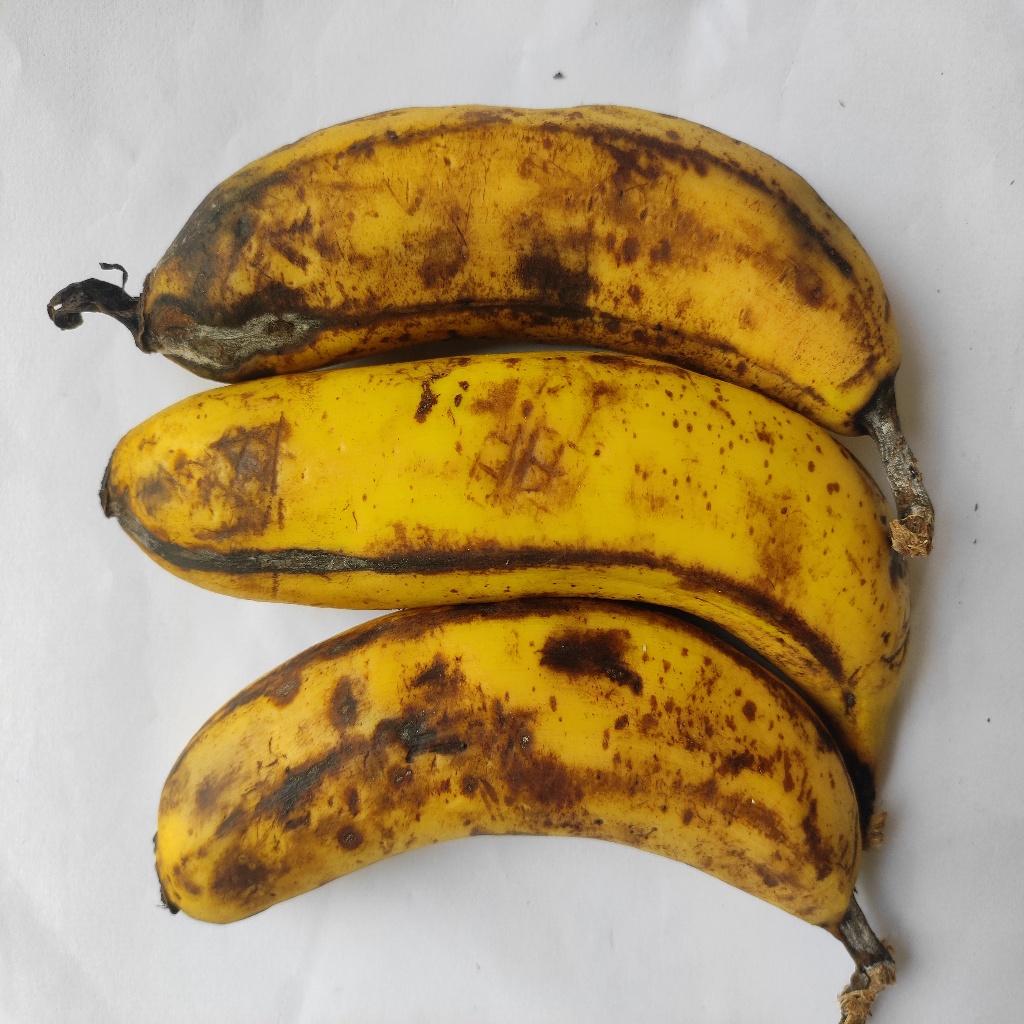
Crop: banana
Quality class: Defect